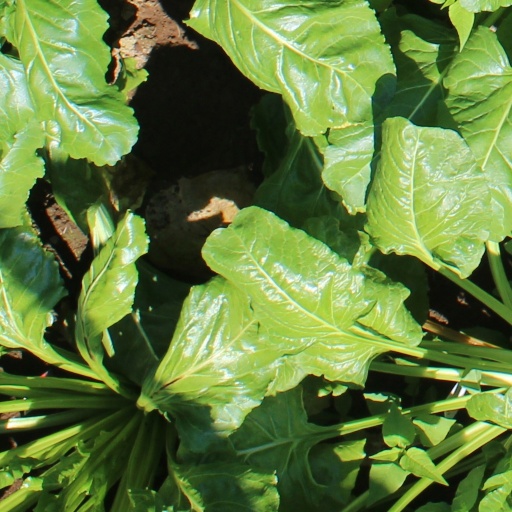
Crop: sugar beet